2018–2019 student protest in Albania

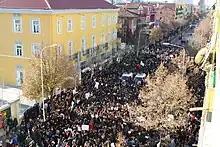
Protesters outside the Ministry of Education

Protests started on 4 December by the students of the Faculty of Architecture and Urbanistics of the Polytechnic University of Tirana and many other joined during the third day of the protest on 7 December.